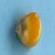
Maize quality: Good